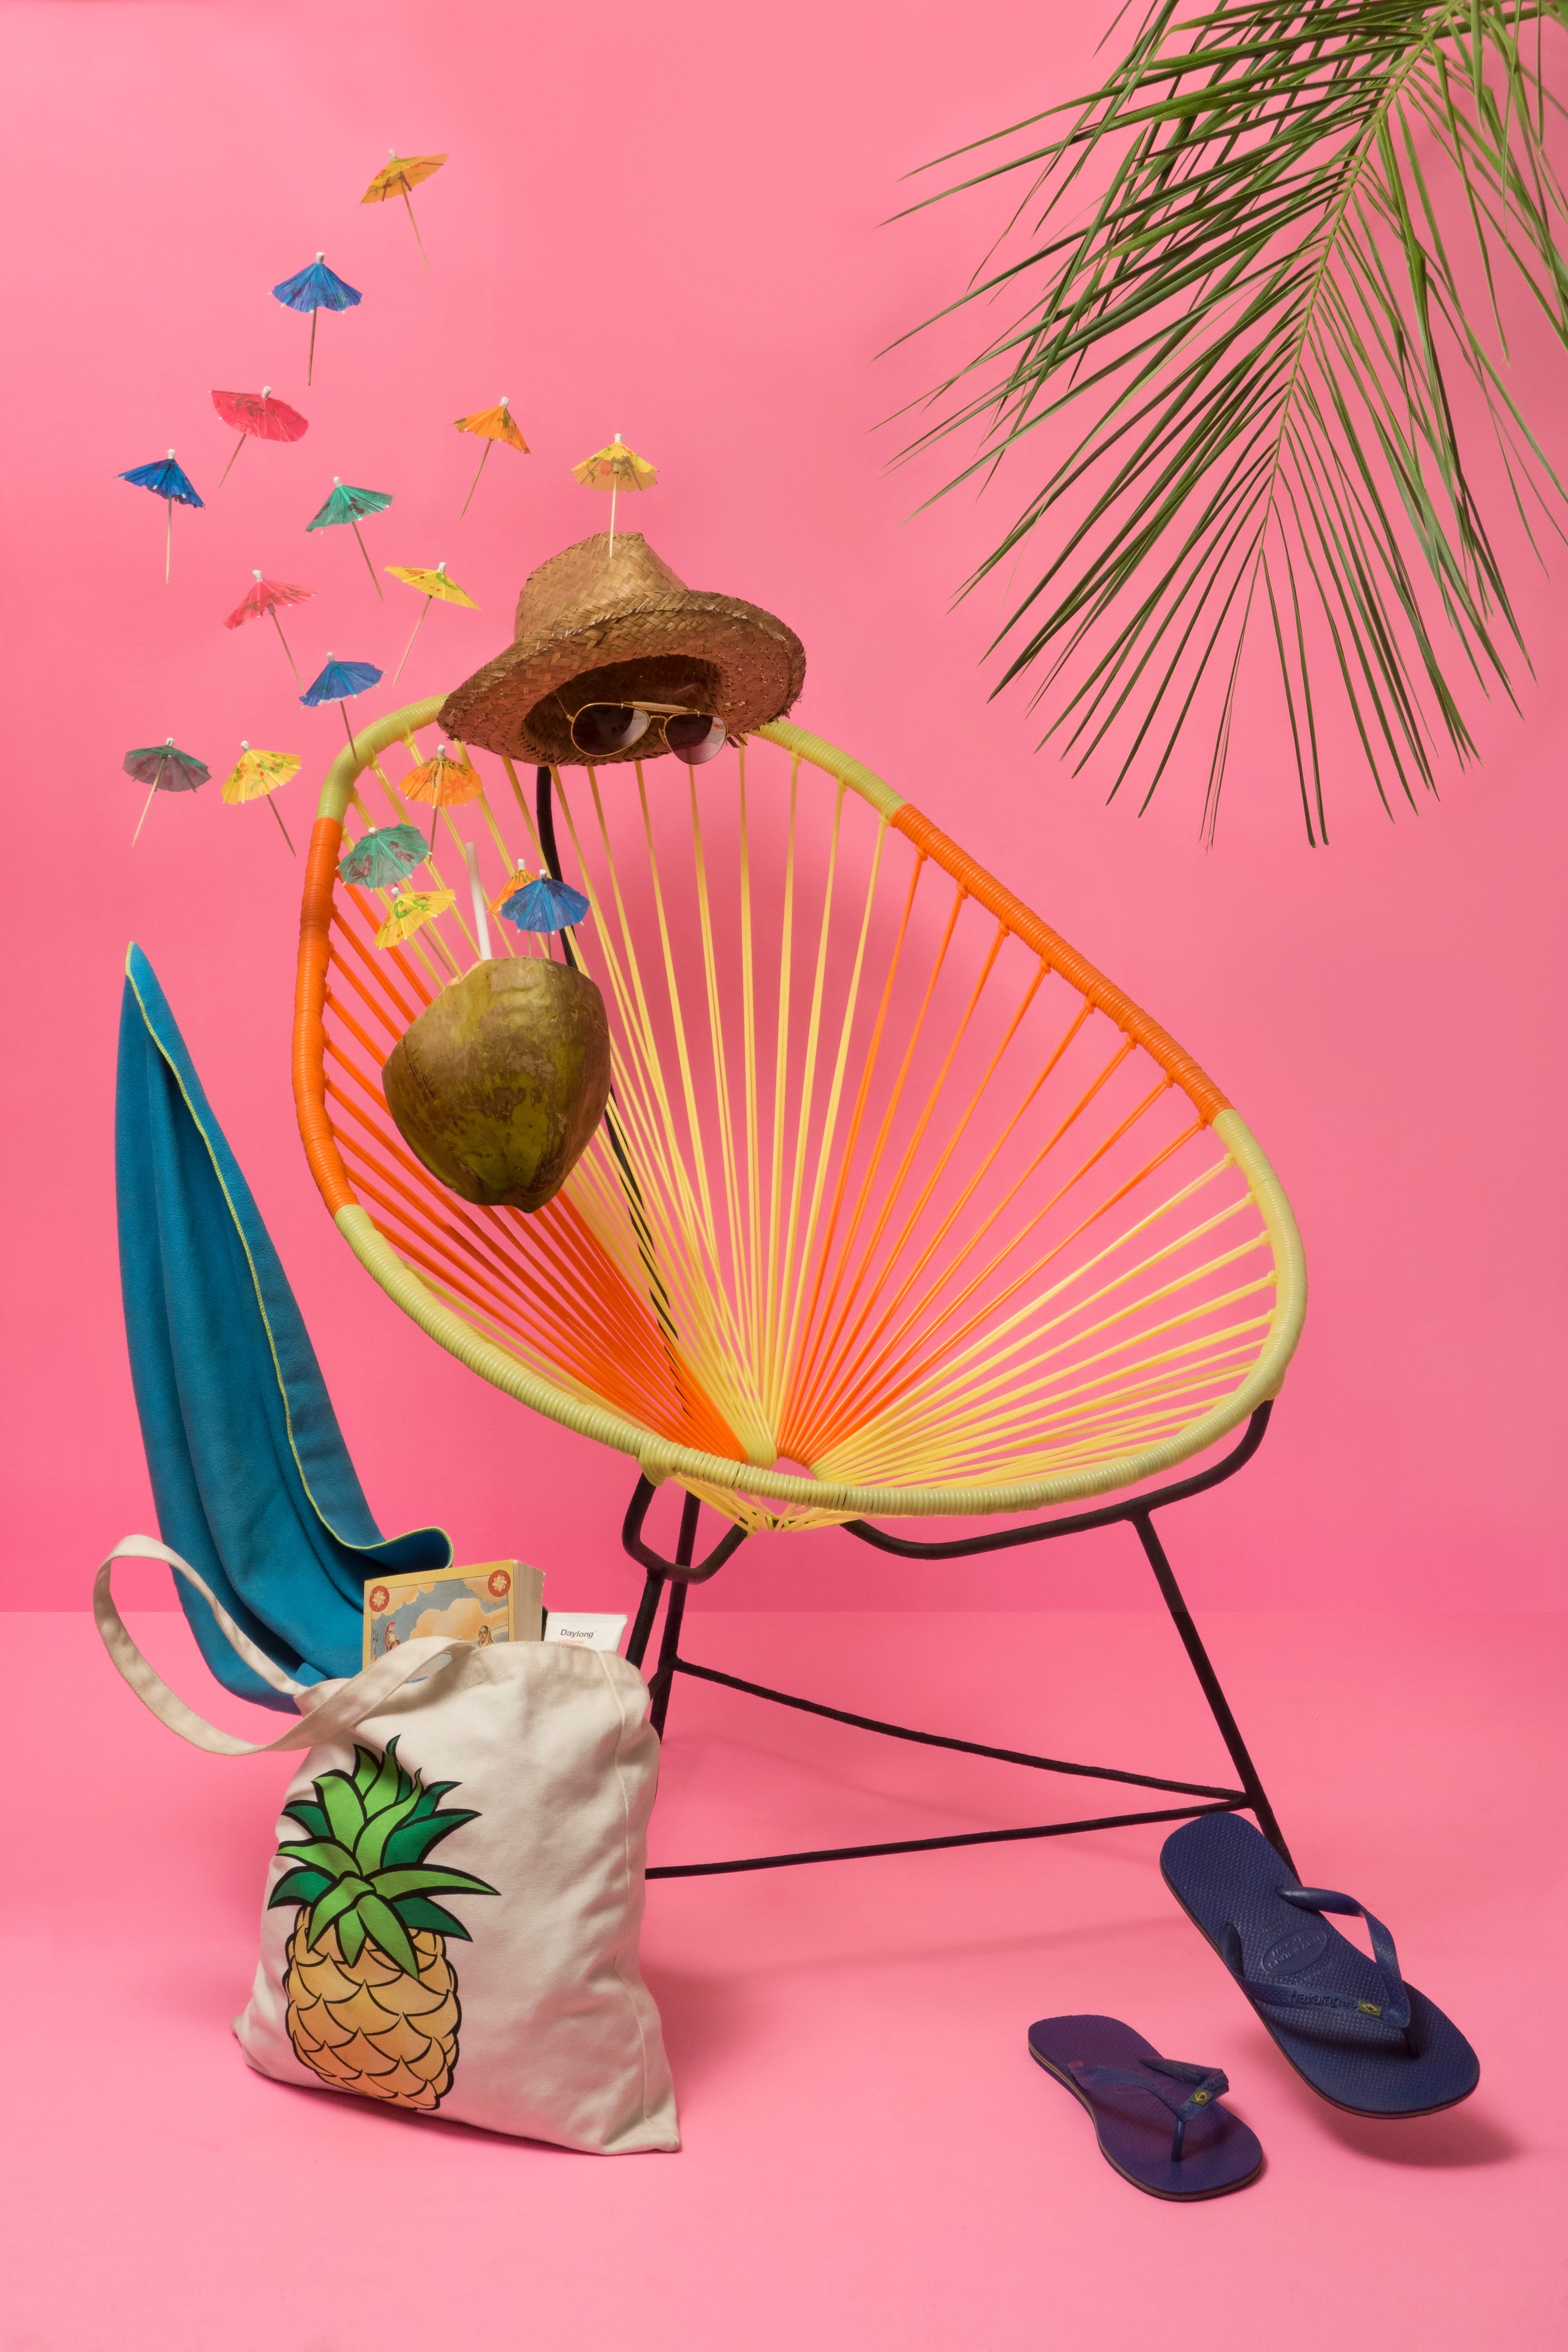
flower, chair, umbrella, furniture, pink, product, art, illustration, fashion accessory